Malltraeth Marsh

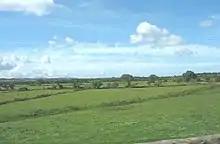
Reclaimed farmland on the western edge of the Malltraeth Marsh

Malltraeth Marsh and Cors Ddyga is a Site of Special Scientific Interest (SSSI). The marshes are notable for their breeding bird community, lowland damp grassland, reedbeds, the threatened habitat of wet meadows, and the botanical importance of their ditches and watercourses. A Royal Society for the Protection of Birds reserve is situated in the north-east corner of the SSSI.